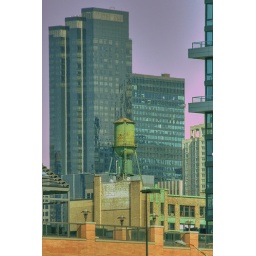
Tonemapped water tower in Midtown.